Montsec, Meuse

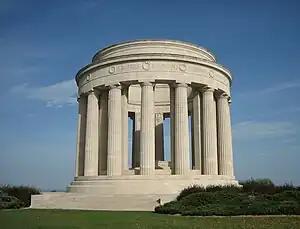
Monument to American soldiers at Montsec

The monument was designed by Egerton Swartwout, and has been described as a doric temple. It was built during the 1930s by the American Battle Monuments Commission; it was dedicated in 1937. The monument commemorates American forces involved in the Battle of Saint-Mihiel. These included the First and Second armies.